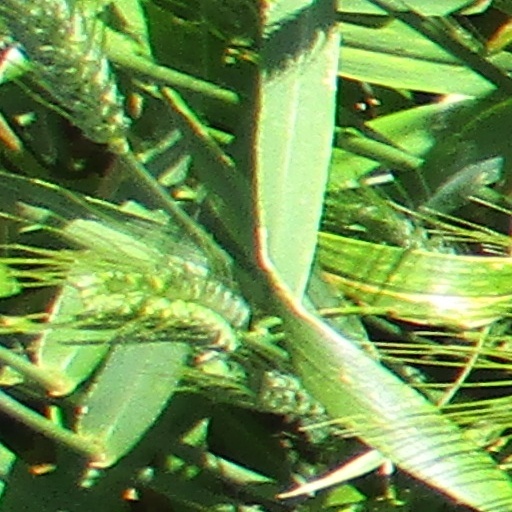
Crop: wheat